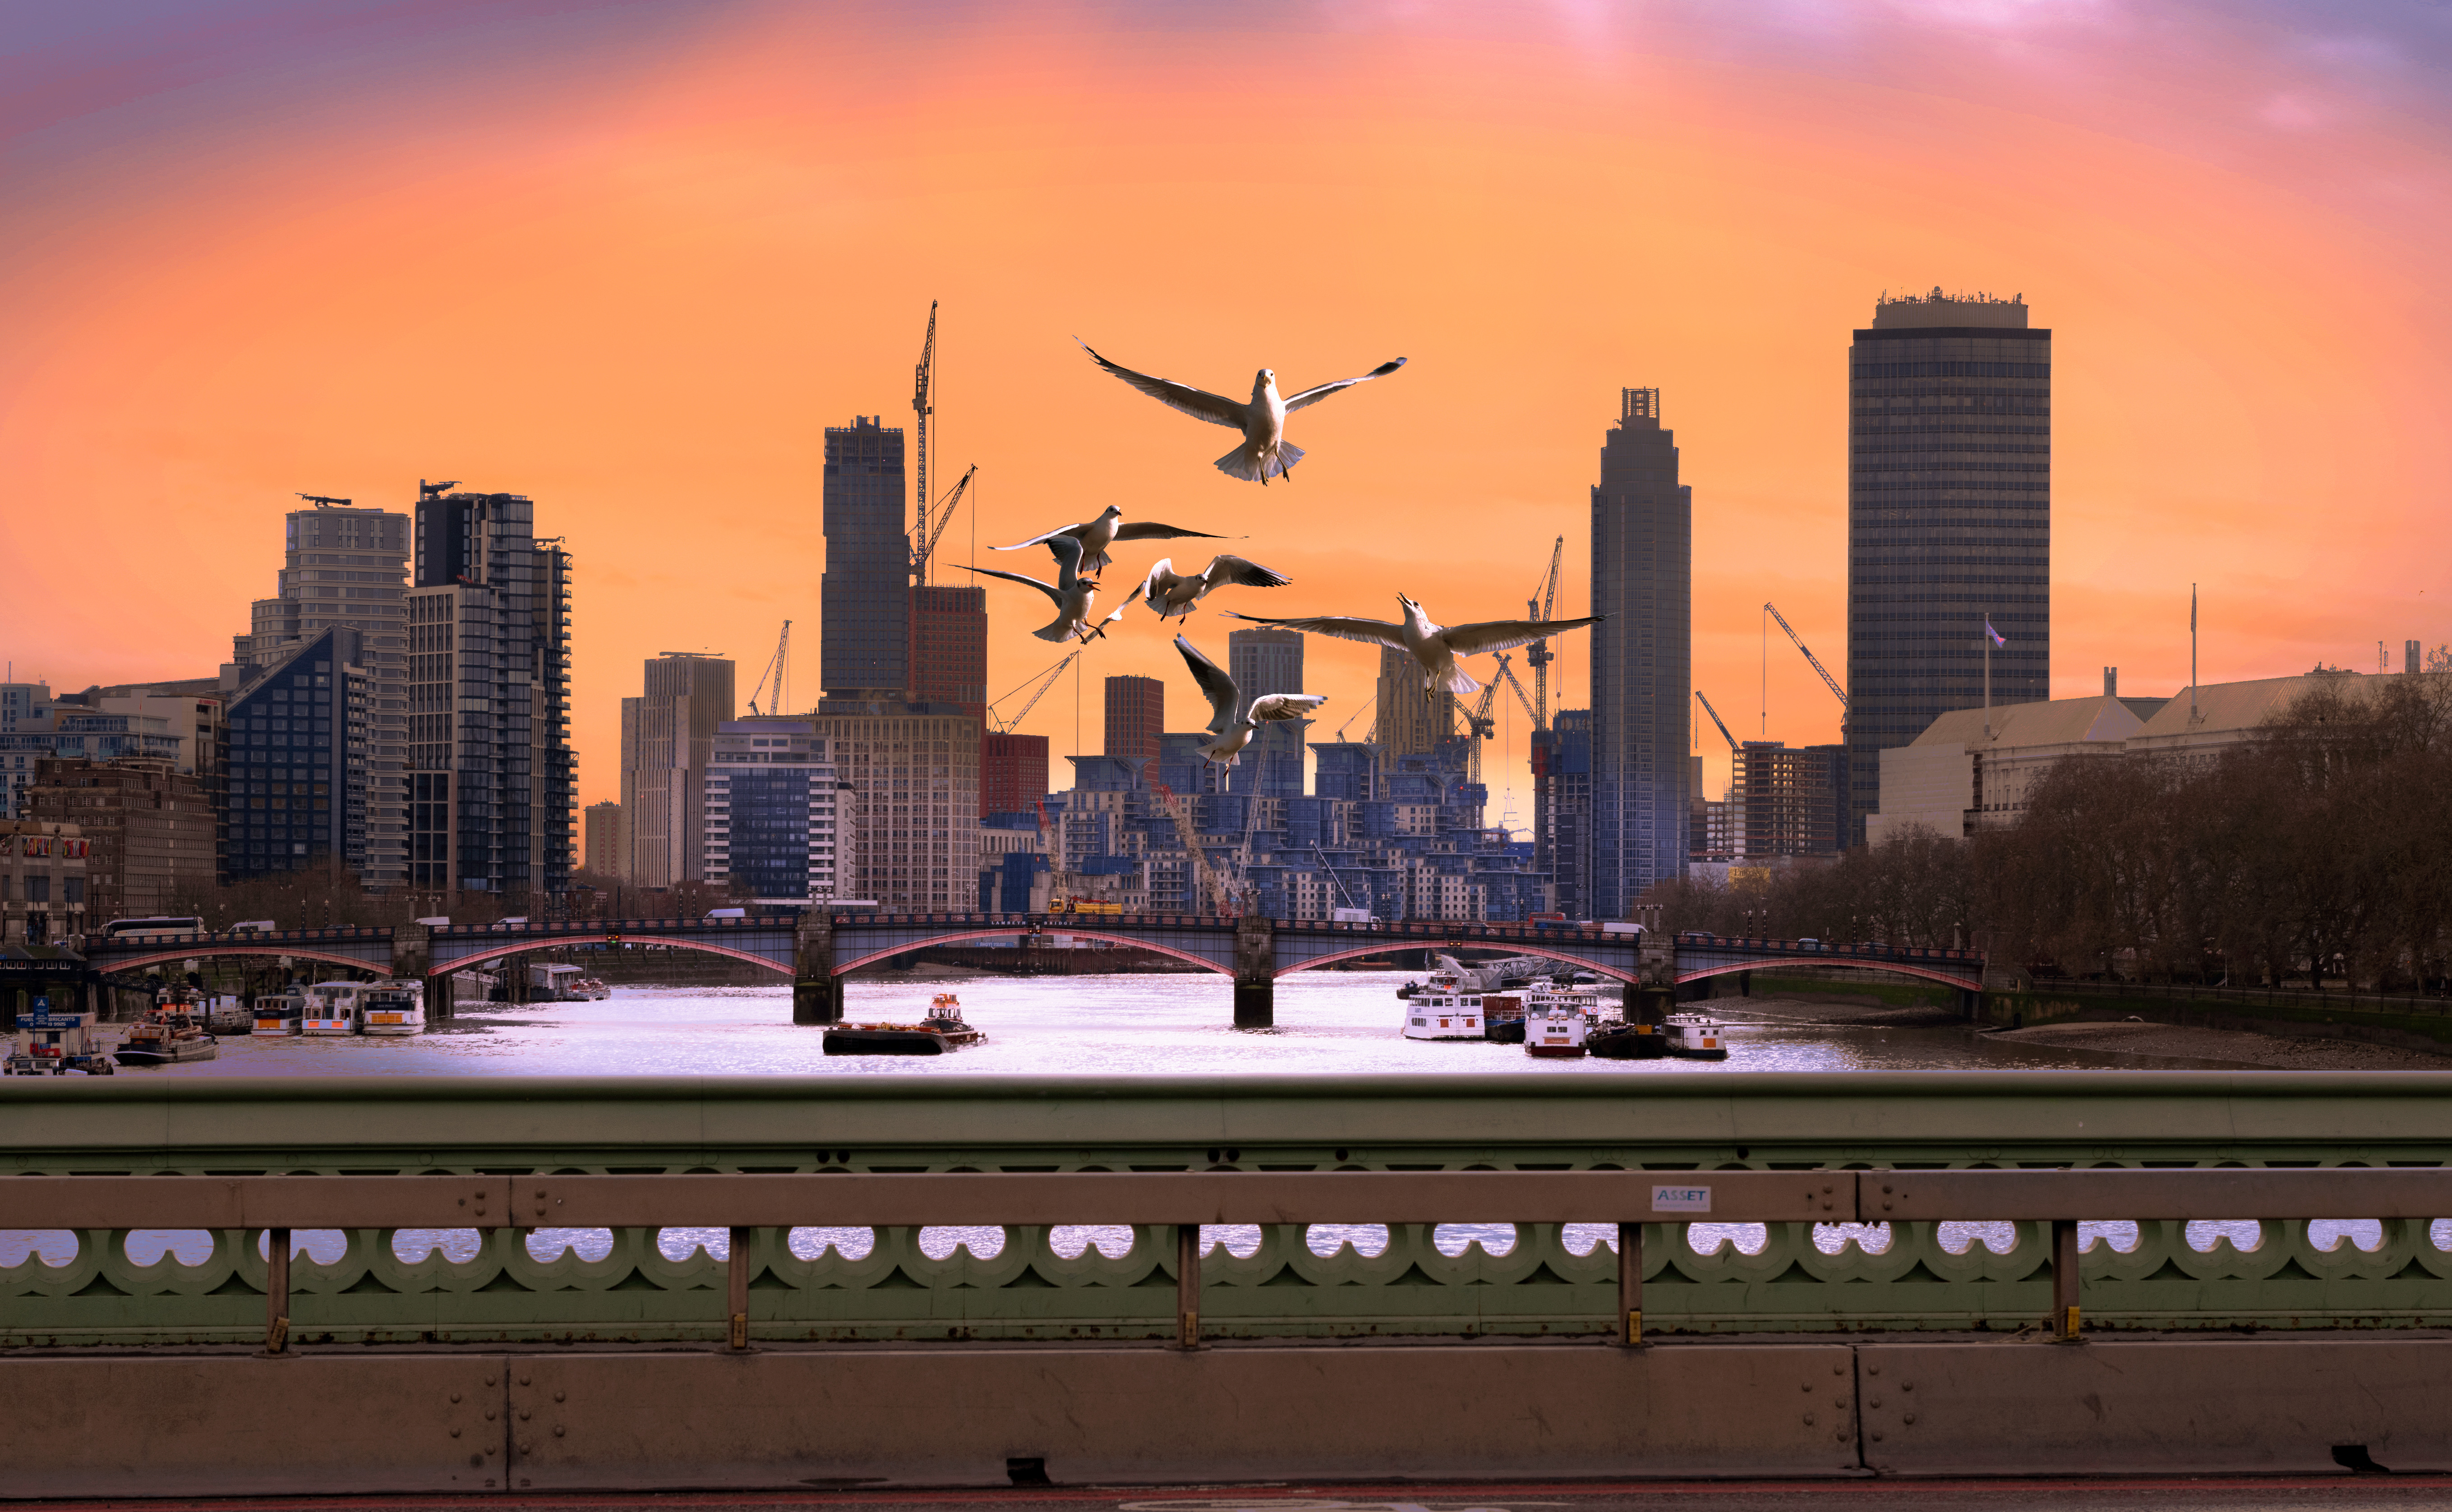
city, london, gulls, thames, building, bird, skyscraper, sky, cloud, water, daytime, afterglow, tower block, dusk, world, body of water, cityscape, horizon, sunrise, bridge, landmark, sunset, metropolis, condominium, red sky at morning, tower, urban area, snow, urban design, art, wing, mixed use, evening, winter, reflection, seabird, downtown, freezing, dawn, landscape, skyline, roof, night, tree, sea, flight, display device, wildlife